Lincoln Continental Mark III

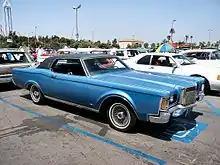
1970 Continental Mark III

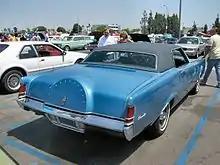
1970 Continental Mark III

The Continental Mark III was the brainchild of Lee Iacocca, Ford's vice-president, car and truck group in 1965, who directed Design Vice President, Gene Bordinat, to "put a Rolls-Royce grille on a Thunderbird" that September. Development was assigned by Iacocca to the new "Strawberry Studio"- a special development preproduction team led by Bordinat. The Mark III was based on the fourth generation Lincoln Continental (1961–1969) and the four-door fifth generation Thunderbird introduced for 1967. With the Thunderbird "dying in the marketplace" Iacocca wanted to put the company's development investment to better use by expanding its platform over several models. The final design of the Mark III was introduced to a Lincoln-Mercury Focus Group in mid January 1966- receiving an overwhelmingly negative response from the group. Despite this feedback, both Iacocca and Henry Ford II loved the design and overruled objections. On March 24, 1966, the Mark III was given the green light for production.